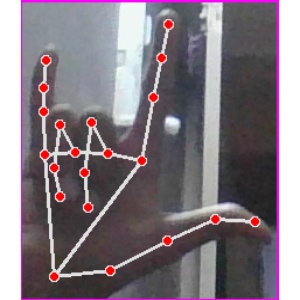
अक्षर: व